2nd cabinet of the Executive Ministers of Turkey

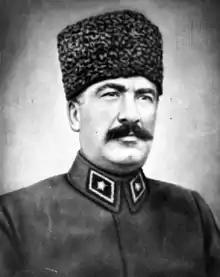
Fevzi Çakmak

The 2nd cabinet of executive ministers of Turkey (24 January 1921 – 19 May 1921 ) was the second government formed by the nationalists during the Turkish War of Independence. The Republic was not yet proclaimed and the government was called "" ("cabinet of executive ministers").